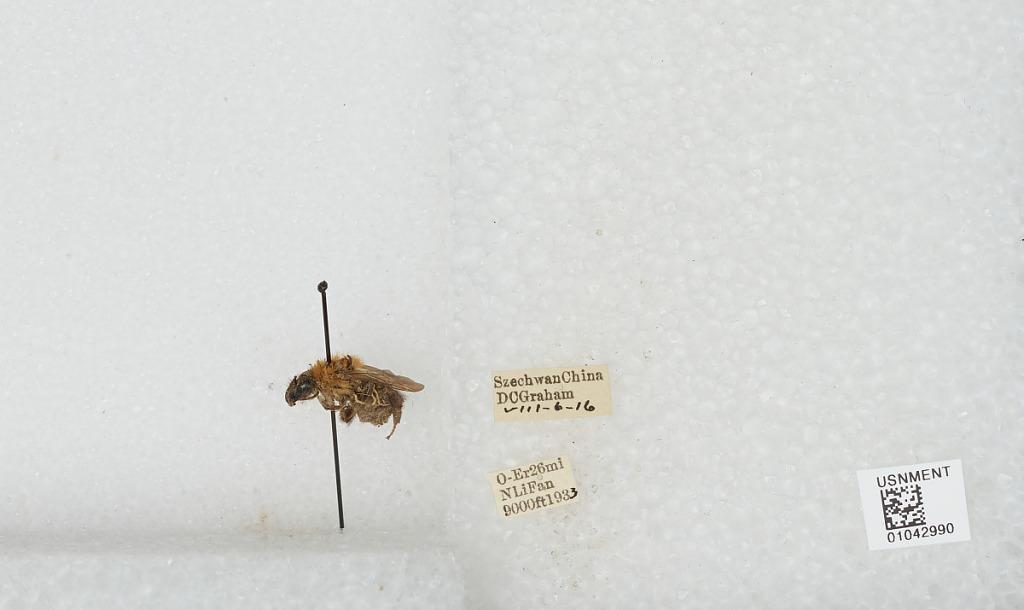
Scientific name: Bombus sp.
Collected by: D. Graham
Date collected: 1933-8-6
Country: China
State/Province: Sichuan
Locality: O-Er 26mi N Li Fan